Philippe Cousteau Jr.

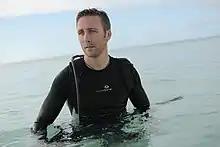
Cousteau on the Great Barrier Reef in 2012

In 2007, he co-founded Azure Worldwide, an environmental consulting, development, marketing and media company which was the successor to his earlier for-profit venture, Thalassa Ventures Corporation.